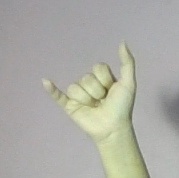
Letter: ya